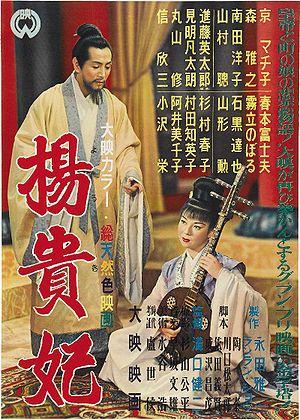
L'Impératrice Yang Kwei-Fei est un film japonais réalisé par Kenji Mizoguchi, sorti en 1955.